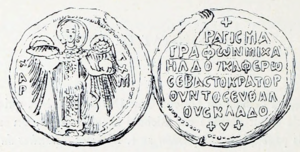
Michel Iᵉʳ Comnène Doukas fut, après la chute de Constantinople lors de la quatrième croisade, le fondateur de l’État successeur d’Épire, qu’il gouverna de 1205 environ jusqu’à son assassinat en 1215.